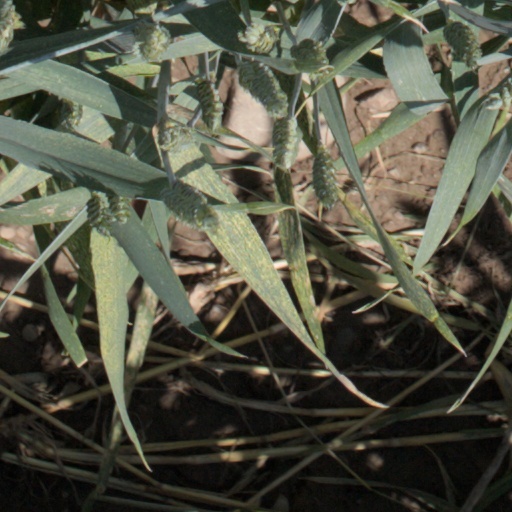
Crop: wheat